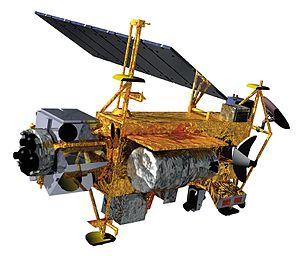
Upper Atmosphere Research Satellite, est un satellite d'observation de la Terre de l'agence spatiale américaine de la NASA développé pour étudier l'atmosphère terrestre en particulier la couche d'ozone. Ce satellite lourd pesant 6 540 kg et long de 11 mètres est lancé en 1991 par la navette spatiale américaine au cours de la mission de la navette spatiale Discovery STS-48. Il est placé sur une orbite terrestre basse à une altitude de 700 km et avec une inclinaison de 57,0 degrés. La durée de vie prévue est initialement de 3 ans : six de ses 10 instruments fonctionnent encore lorsqu'il est désactivé le 15 décembre 2005 soit 14 ans après son lancement. En fin de vie, il est placé sur une orbite plus basse qui aboutit à sa rentrée atmosphérique le 24 septembre 2011, au-dessus de l'océan Pacifique.